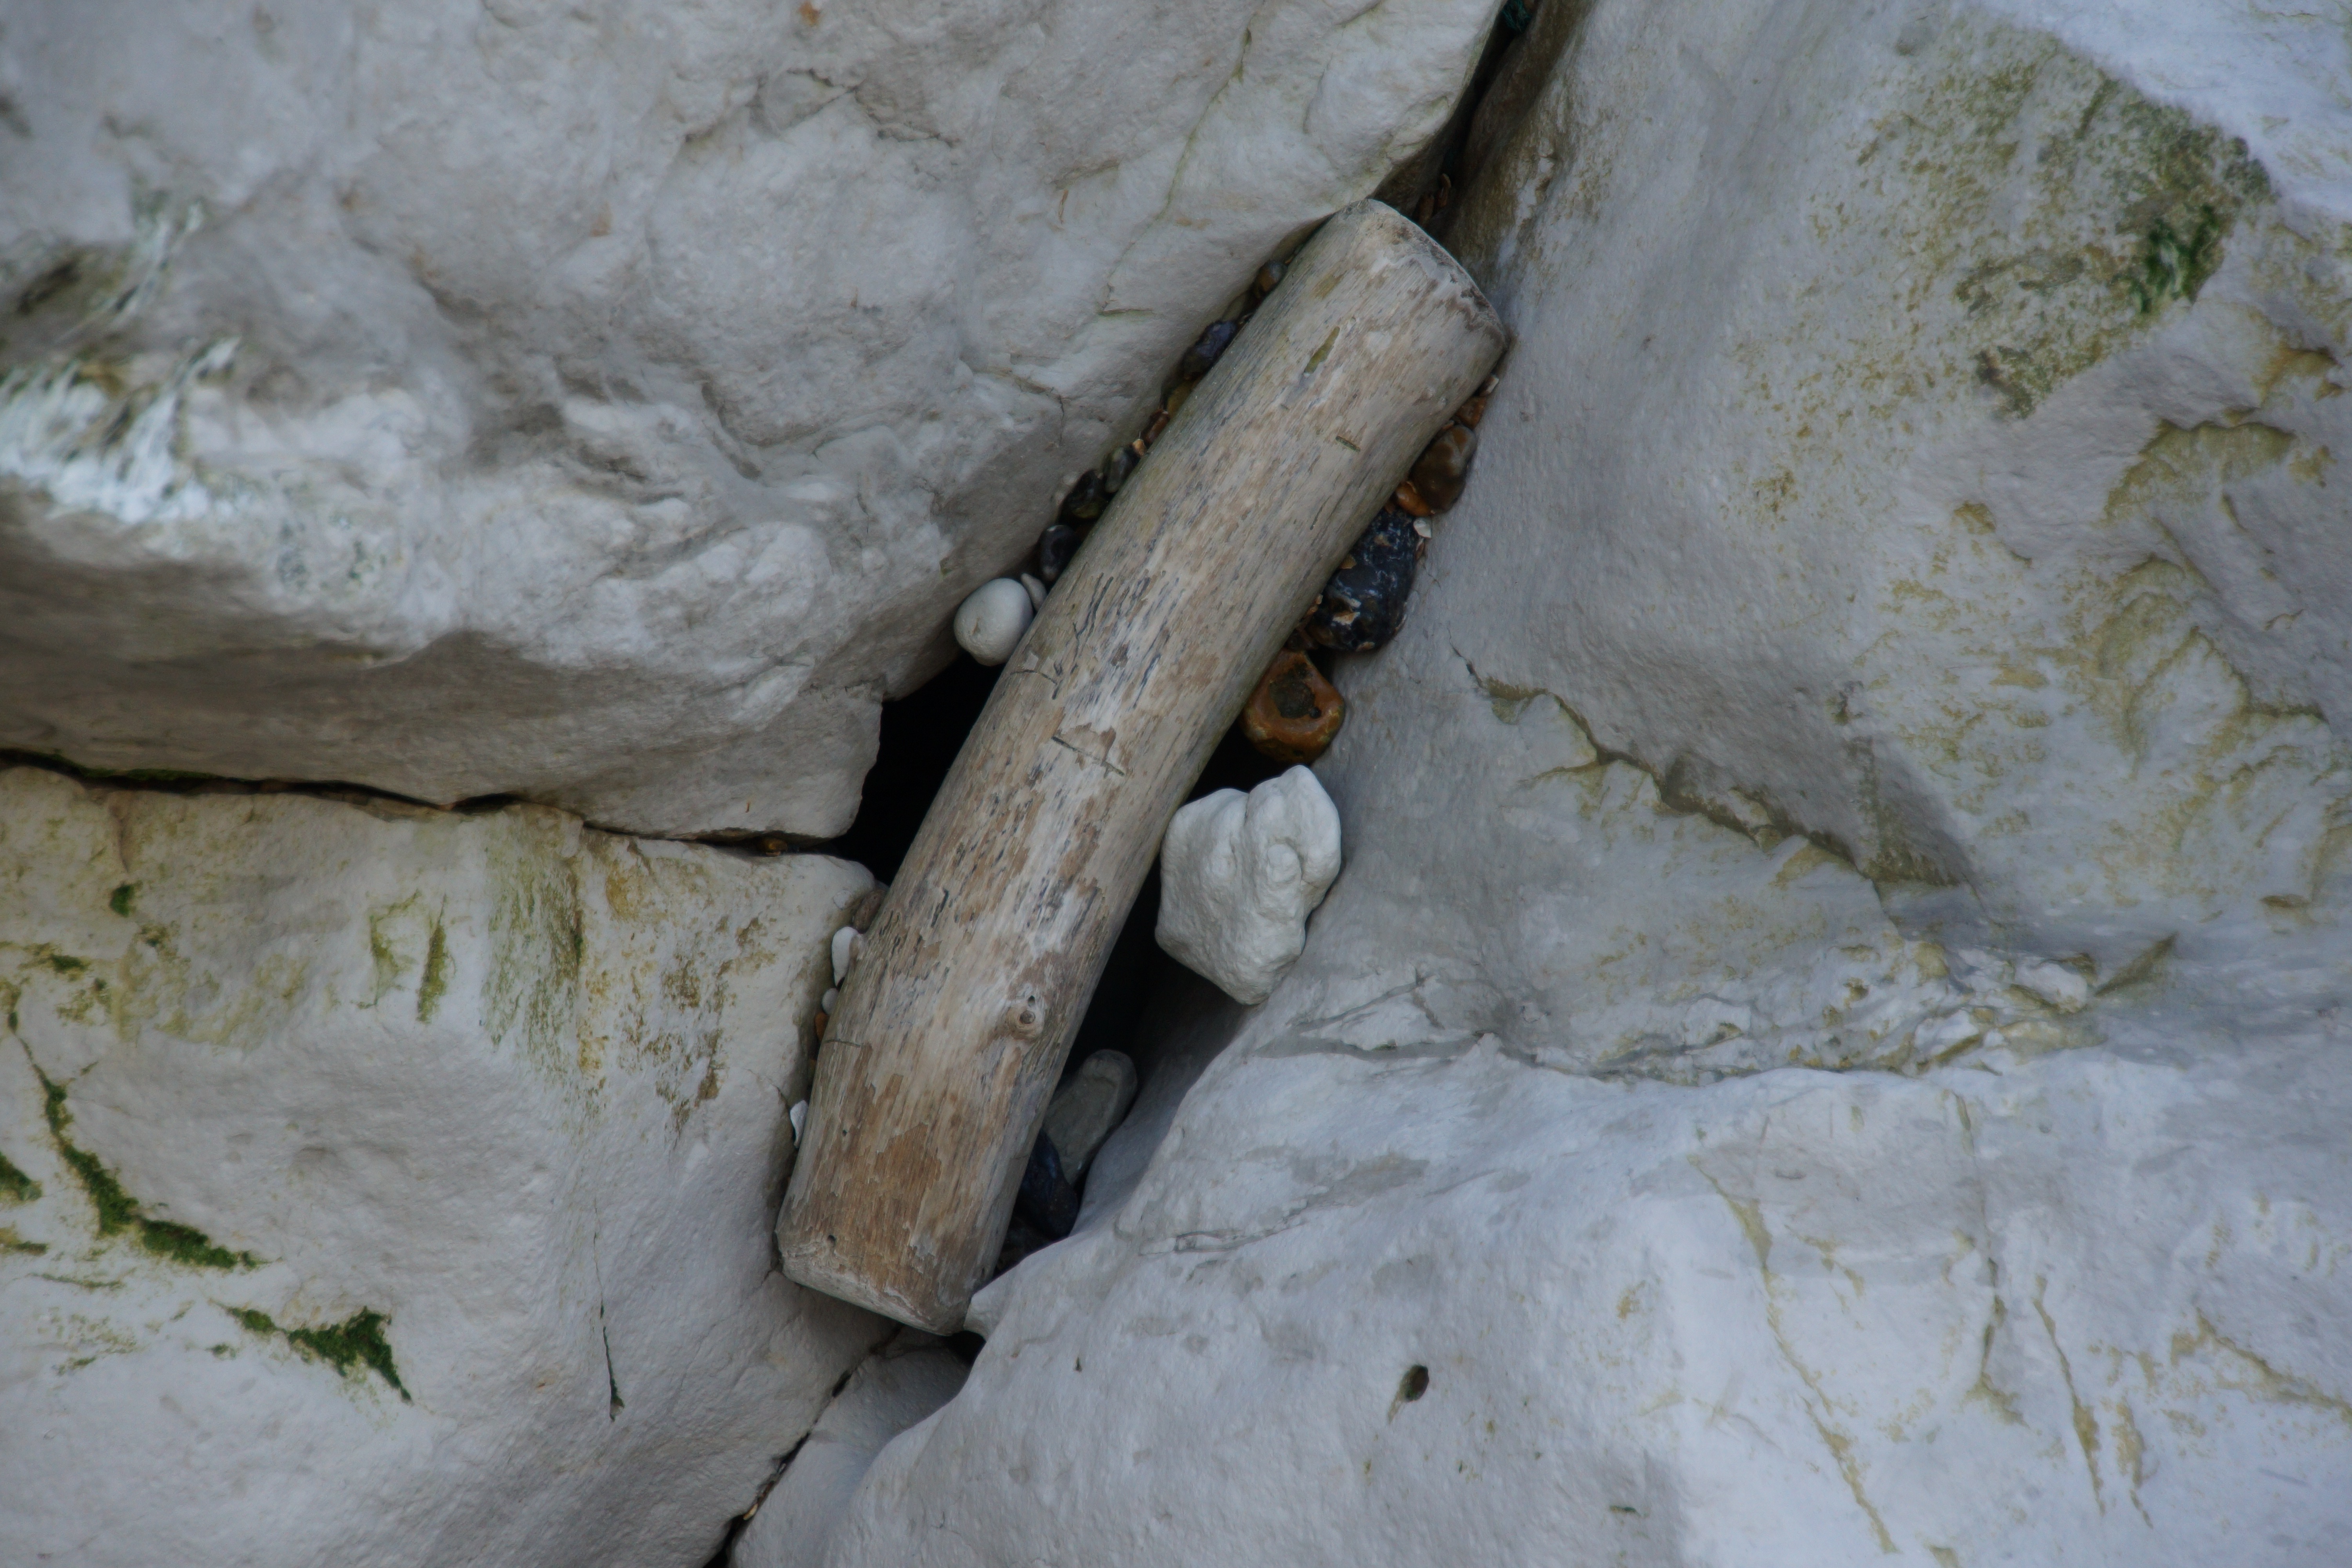
beach, sea, coast, rock, formation, flowing, pebble, close, material, grey, stones, geology, boulder, tides